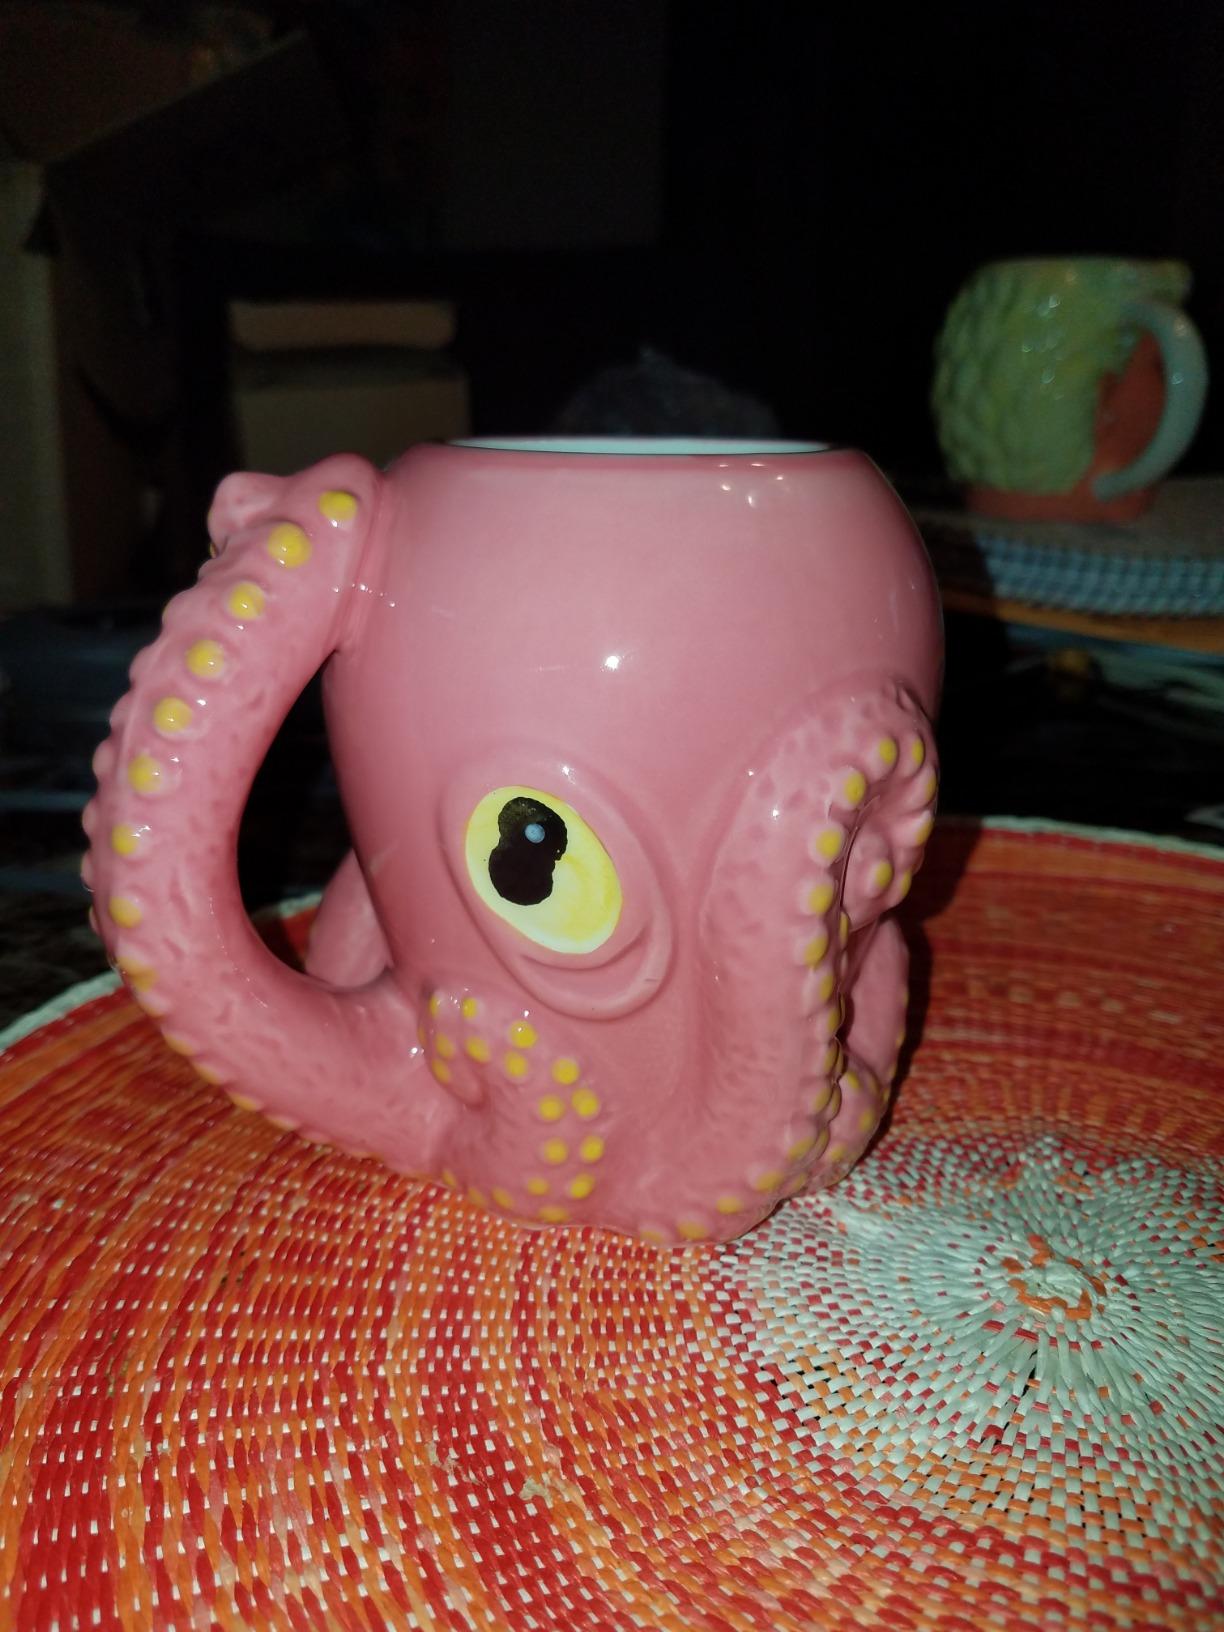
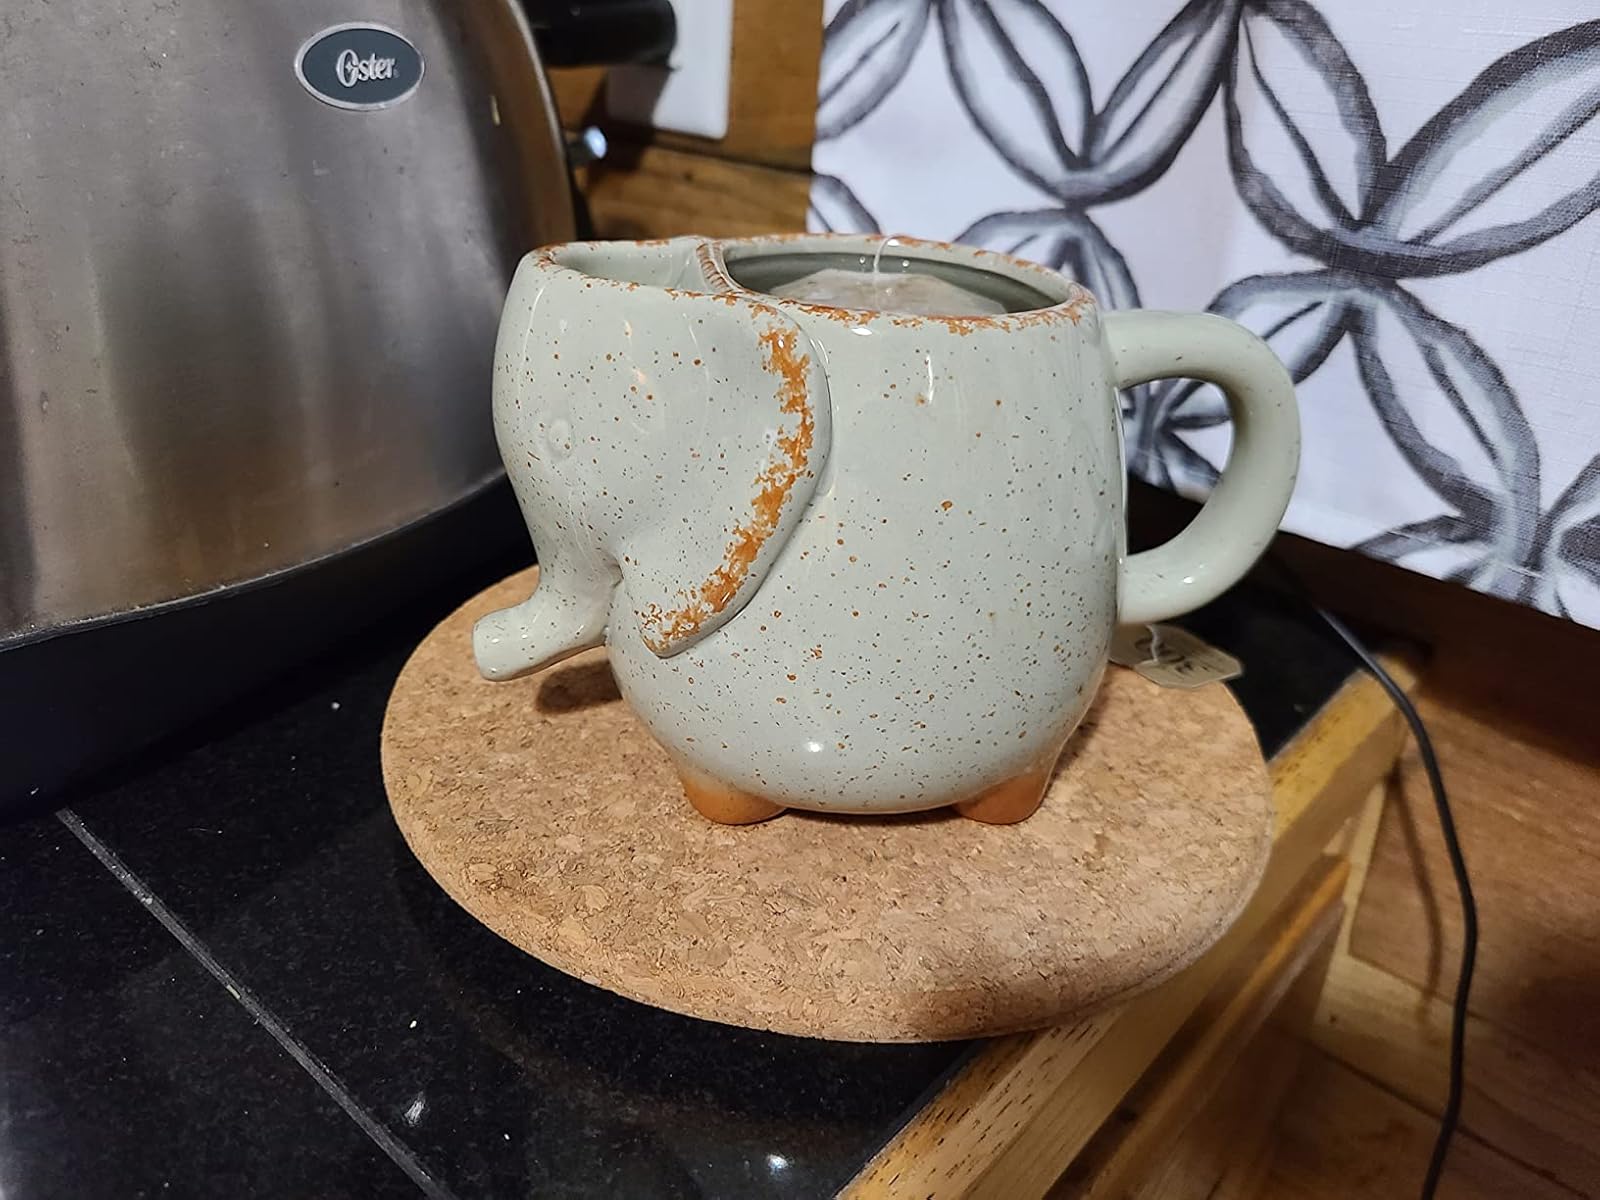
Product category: items_mug
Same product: no